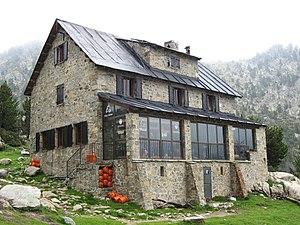
Setcases est une commune d'Espagne dans la communauté autonome de Catalogne, dans la province de Gérone et la comarque du Ripollès.